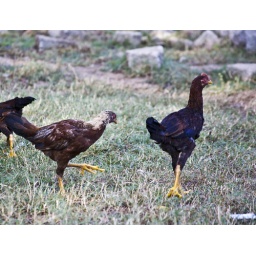
chickens in a field